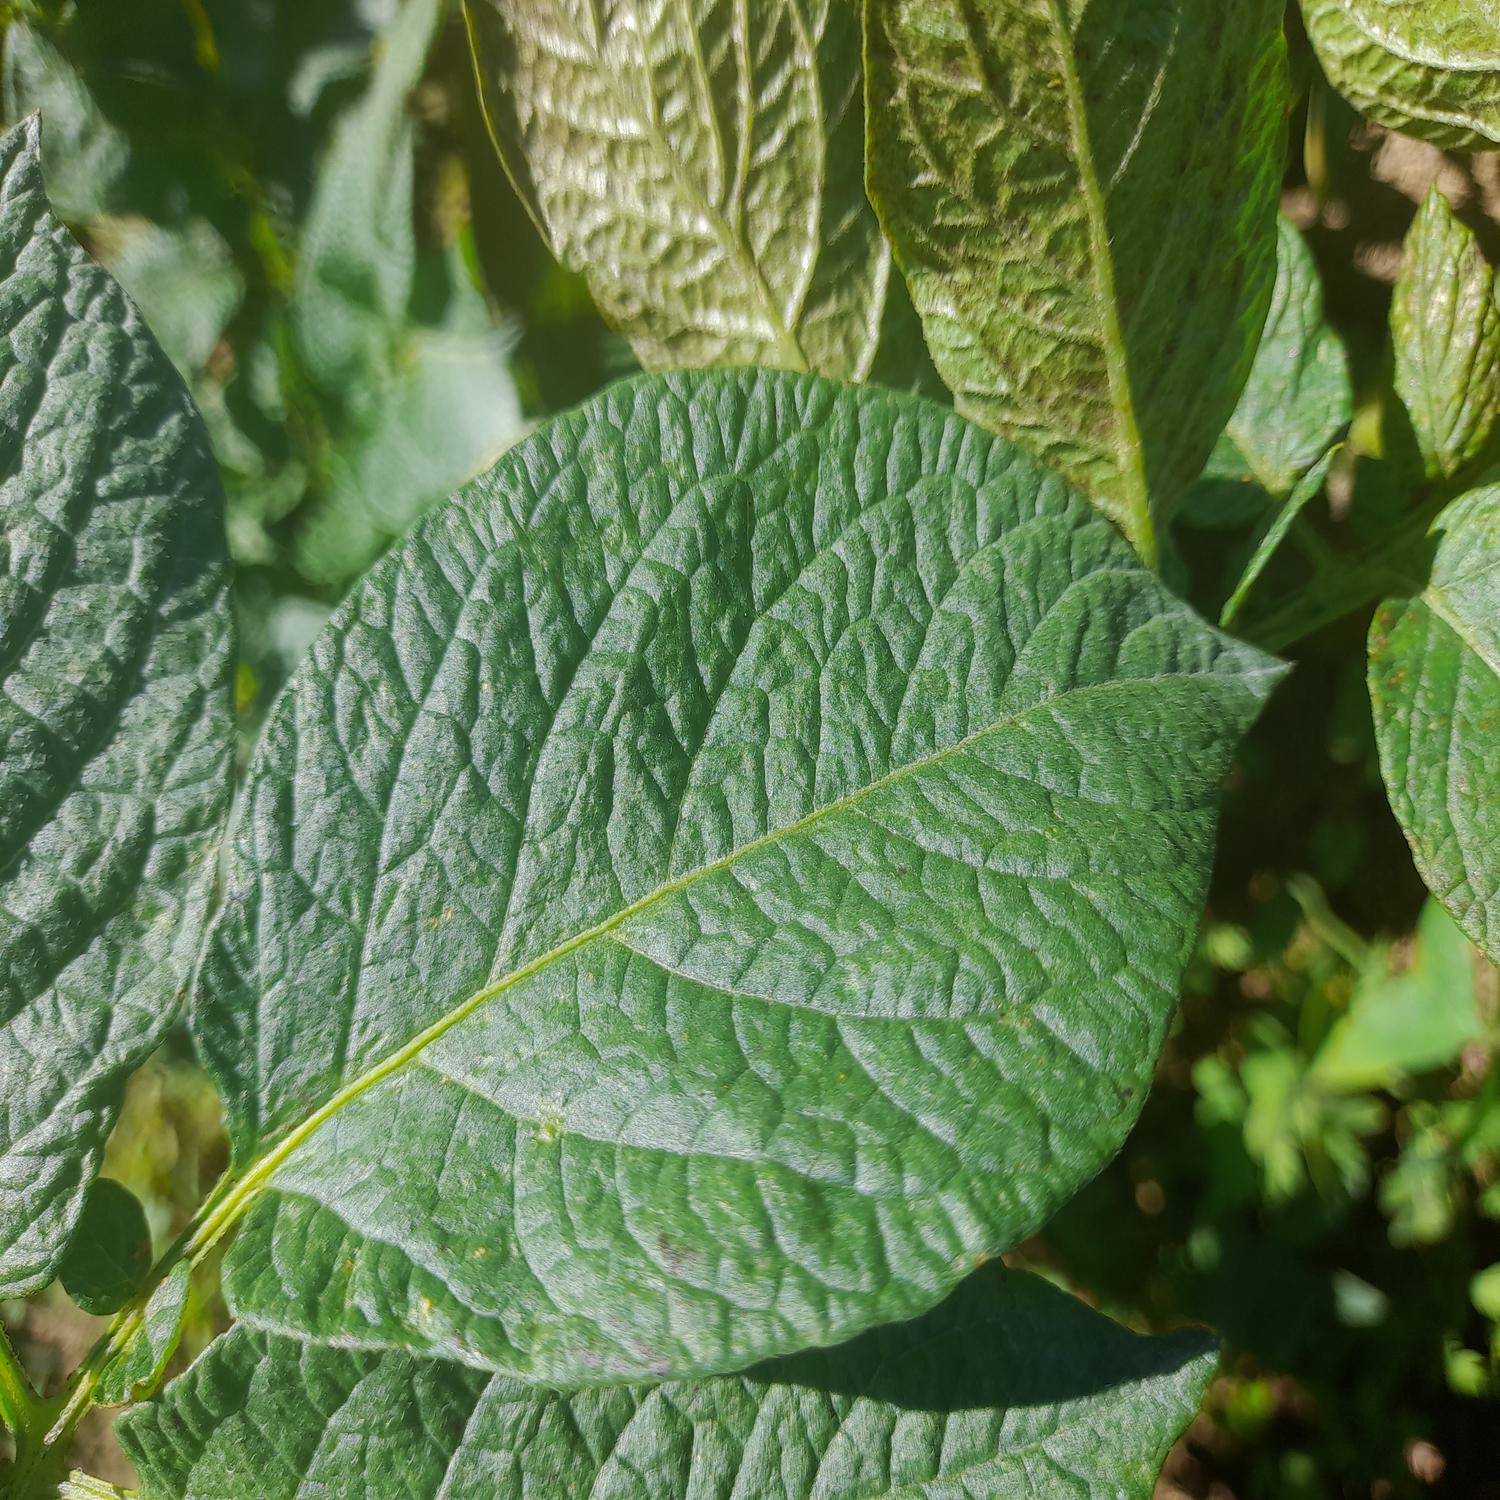
Label: Healthy